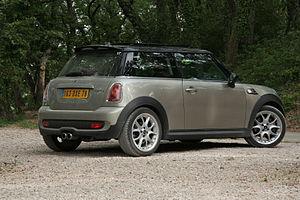
BMW Mini Cooper S
La Mini est une automobile de type citadine premium produite par le constructeur britannique Mini. Elle est la troisième génération de Mini depuis 1959.